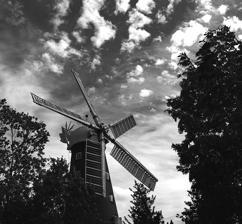
Building: Alford Windmill
Country: United Kingdom
Year built: 1837
Windmill in Alford, Lincolnshire, UK Alford Windmill Alford Windmill, September 2005 Origin Mill location Alford , Lincolnshire Coordinates 53°15′56″N 0°11′02″E / 53.2656°N 0.1838°E / 53.2656; 0.1838 Year built 1837 Information Purpose Flour mill Type Tower mill Storeys Seven No. of sails Five Type of sails Patent-Shutter No. of pairs of millstones Four Other information Listed Building – Grade I Designated 20 May 1953 Reference no. 1146936 Current Status Privately owned Website http://www.alford-windmill.co.uk/default.html Alford Windmill is a five-sailed windmill in Alford , Lincolnshire and the only surviving windmill out of four. Though the windmill has been restored to working order, it no longer   supplies flour for sale. Construction Close up of sails Alford Windmill is a seven-storeyed Lincolnshire type tower windmill with a stage – featuring a slender, tapering brick tower, tarred to keep the moisture out, covered with a white onion-shaped (ogee) cap with fan-stage, huge fantail , and white sails. She has five patent-shutter sails and originally three, later on four, pairs of stones (two pairs of grey or peak stones (cut from rock found in the Peak District ) and two French " quartzite " stones). The Seven Storeys For an explanation of the various pieces of machinery, see Mill machinery . ground floor (contains a hurst frame with the engine-driven (from the outside) fourth pair of (grey) stones) storage floor spout (stage) floor (also called meal floor) stones floor (with the original three pairs of stones (one grey pair, two French pairs) lower bin floor upper bin floor (with the sack hoist ) dust or cap floor (providing access to the inside of the cap) The mill provides a flywheel at the mill's base connected by pulley to a town gas driven engine in the adjacent shed. This engine makes the mill independent of wind if it is insufficient to drive the sailcross. In its heyday Alford Mill was capable of grinding 4 to 5 tonnes of corn a day. History Hoyles Mill, October 2002 Built as a seven-storeyed windmill in 1837 by the well-known local millwright John Oxley the mill belonged to a group of four windmills and is the sole survivor today. At the end of the 19th to the beginning of the 20th century Alford featured a four-sailed mill, Wallace's or Station Mill , now a stump; a five-sailed windmill, Hoyles's Windmill , today's Alford Mill ; and a six-sailer, the six-storeyed Myers's Windmill , built in 1827 with six left-handed sails, and also called the Alford Mill dismantled in 1973. The last commercial operators of the windmill were the Hoyles family. Purchased by Harry Hoyles, a local farmer and land owner, in the early 20th century, the business of milling and baking continued until 1955, run by his sons Walter, Arthur and Winston (The Miller). In those times the mill was known as the Hoyles's Mill . The business closed due to advancements in technology in 1955 and the mill was initially sold to Fred Banks of Kirton in Lindsey in 1957, a private buyer and owner of Mount Pleasant Mill , who subsequently restored the windmill to working order. The last surviving windmill became then known as the Alford Windmill . In 1978, miller Fred Banks had to replace the mill's cap and all five sails. The same year the mill changed hands to the Lincolnshire County Council which took care for the mill's restoration over many years. The mill remained leased to Mr Banks, the former owner, until 1986 when he gave up his milling business, his place being taken by James Waterfield of Boston in the following year, owner of the famous Maud Foster Windmill . The mill was then leased to Geoff Dees for some years, until the lease was sold in January 2010 to the current lease holder, Ian Shepherd. References